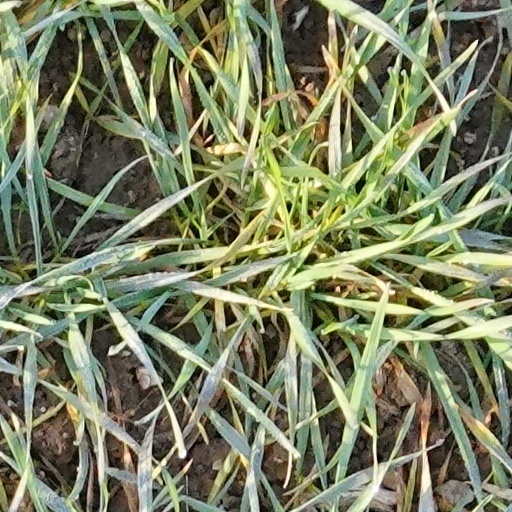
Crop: wheat